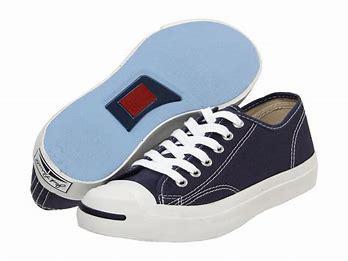
Brand: Converse
Model: Jack Purcell